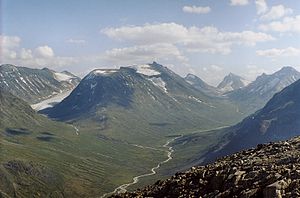
Jotunheimen nationalpark
Jotunheimen nationalpark
Jotunheimen nationalpark er en norsk nationalpark, der ligger i Lom, Vågå og Vang kommuner i Oppland samt Luster og Årdal kommuner i Vestland. Parken blev oprettet i 1980 og er på 1151 km². Utladalen naturværnsområde grænser op til selve nationalparken. I Jotunheimen findes flere af de højeste fjeldtoppe i Nordeuropa, blandt andet Galdhøpiggen og Glittertind.